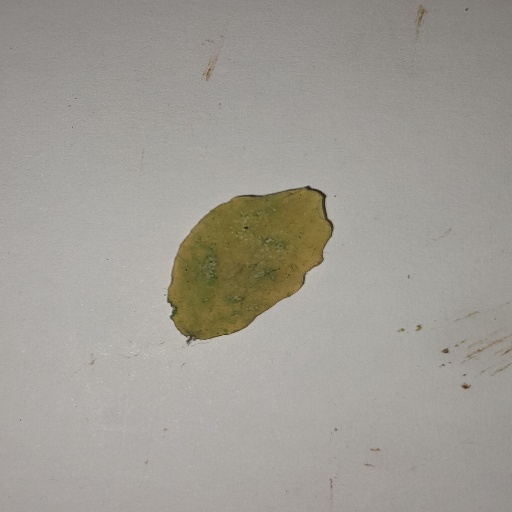
Species: Sojina
Leaf condition: Yellow Leaf